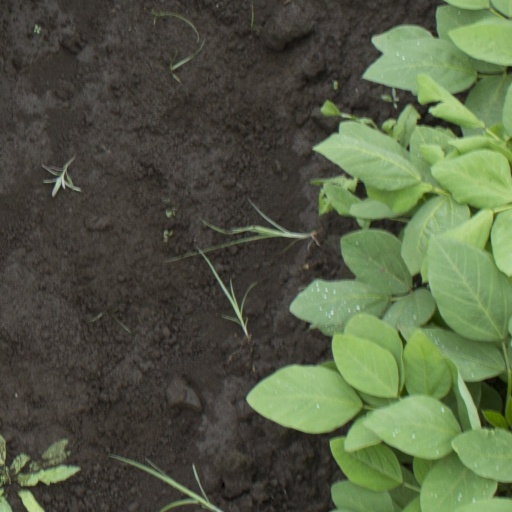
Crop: soybean